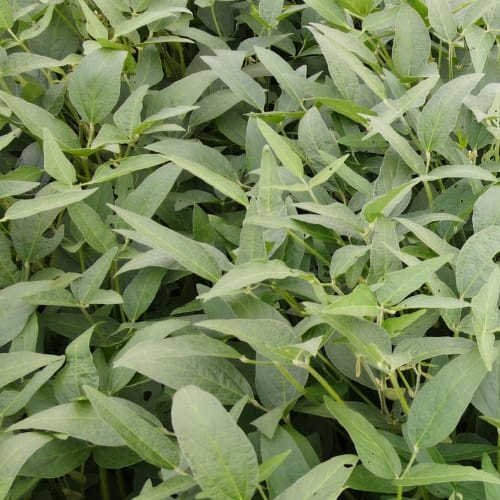
Label: Diabrotica_speciosa